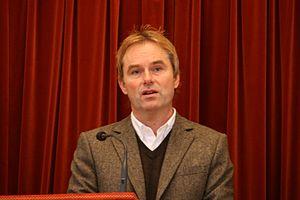
Dag Erik Pedersen, né le 6 juin 1959 à Skien, est un coureur cycliste norvégien. Professionnel de 1982 à 1991, il a notamment remporté trois étapes du Tour d'Italie.